The Life of Aleksis Kivi

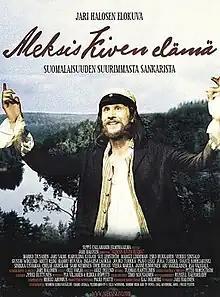
Original Finnish film poster

The Life of Aleksis Kivi is a 2002 Finnish biographical drama film directed by Jari Halonen, telling the story of Aleksis Kivi (1834–1872), the national writer of Finland.